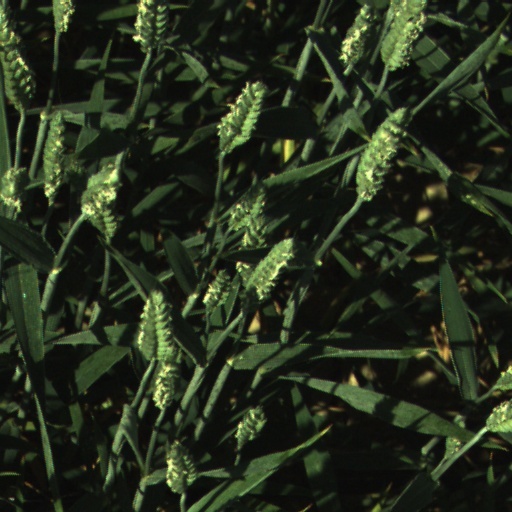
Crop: wheat